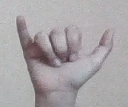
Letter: ya